FB Vis

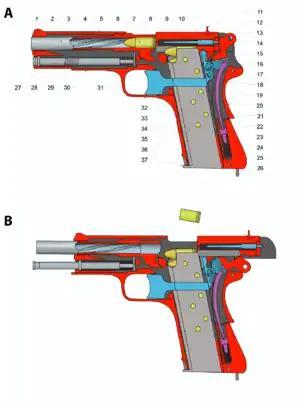
VIS Pistol construction

The Polish Army inherited a large collection of different types of weapons following the country independence after World War I, and in 1929 the Department of Armaments decided buy a license from Czechoslovakia to build vz. 24 pistols to simplify logistics, but the Army and Polish experts objected to the decision, saying that the design was too complicated and the cartridge it used was too weak. Spurred by the announcement, two Polish designers Wilniewczyc and Skrzypiński began working on a Browning-type locked-breech prototype firing the 9×19mm Parabellum round.